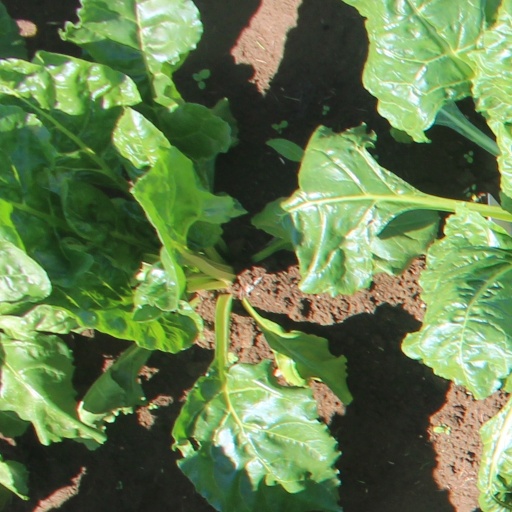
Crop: sugar beet